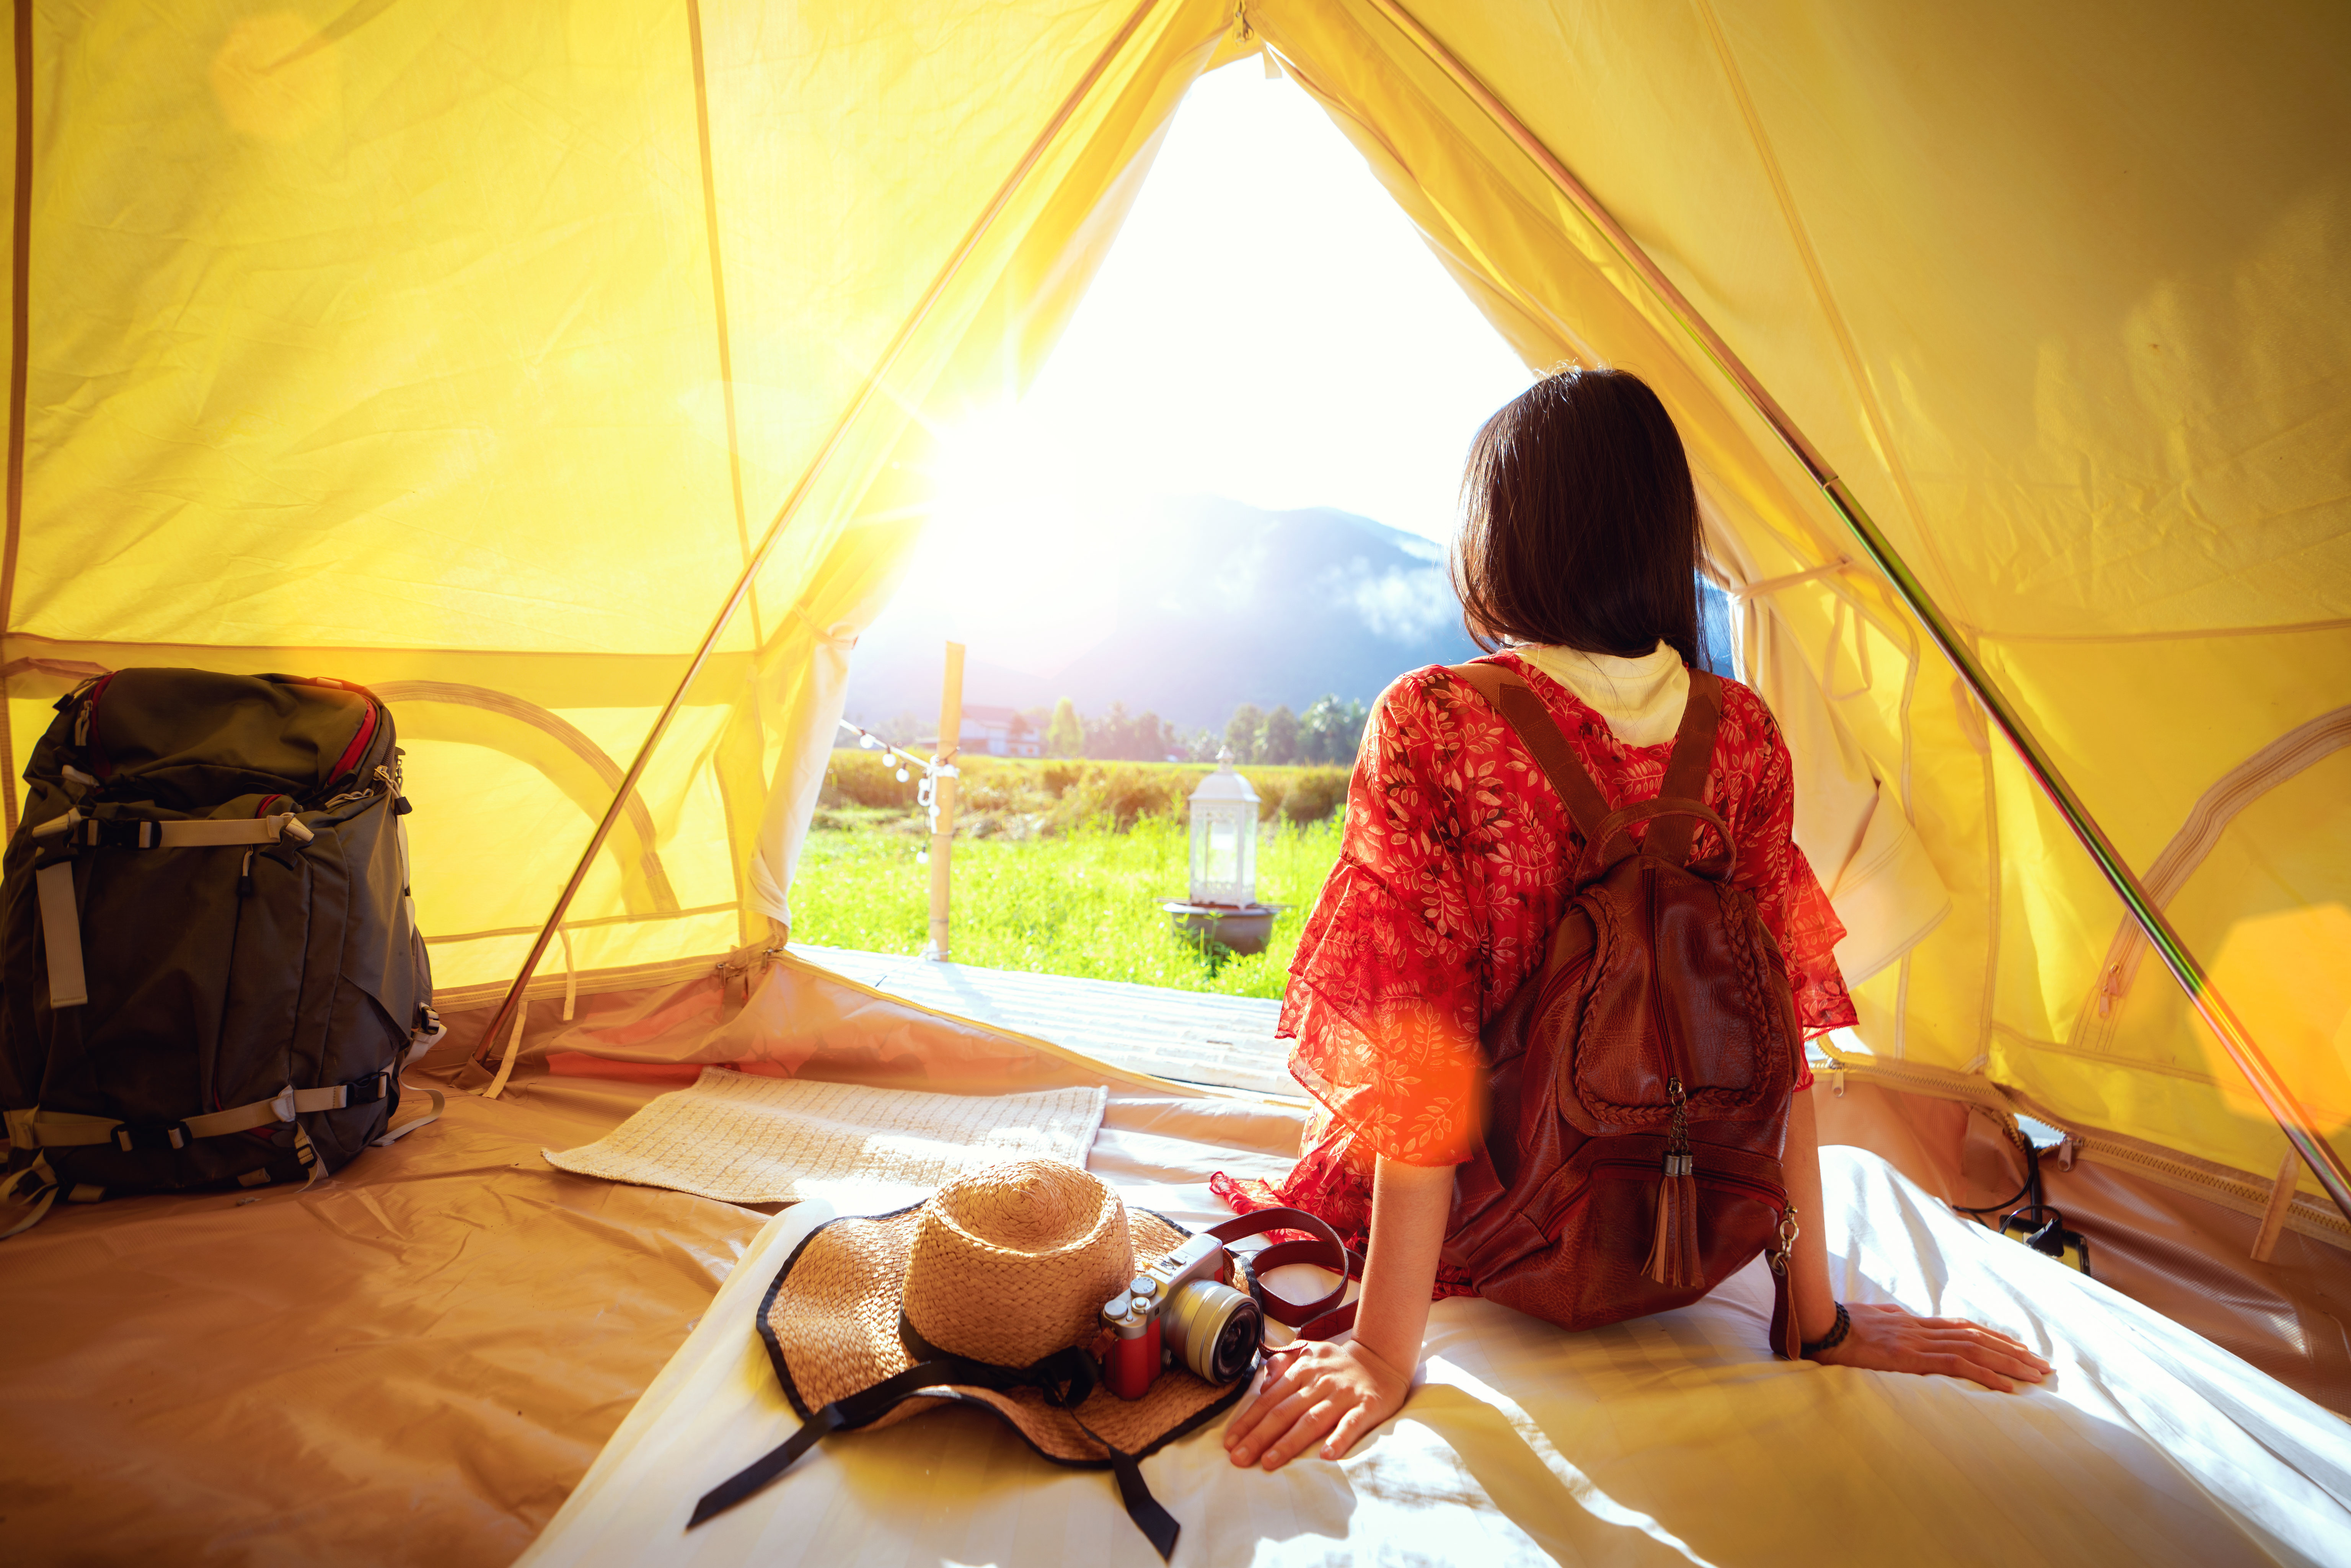
girl, woman, wallpaper, sexy, body, beauty, tent, Tints and shades, comfort, toy, camping, Luggage and bags, bag, back, backpack, tarpaulin, heat, stuffed toy